Baanaadi

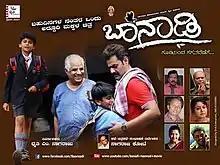
Film poster

Baanaadi is a 2014 Indian Kannada language children's film written and directed by debutant Nagaraj Kote, based on the novel "Usiru" he wrote. It stars Praful Vishwakarma, H. G. Dattatreya and Rajesh Nataranga in the lead roles. The supporting cast features Dhruthi, Abhinaya, Sringeri Ramanna, Jayashree Raj, Venkatachala, T. S. Nagabharana, Mimicry Gopi and Yashwanth Kote. Music for five of the six soundtracks in the film were composed by Karthik Sharma, who, with the film became the youngest composer in the history of Kannada cinema.